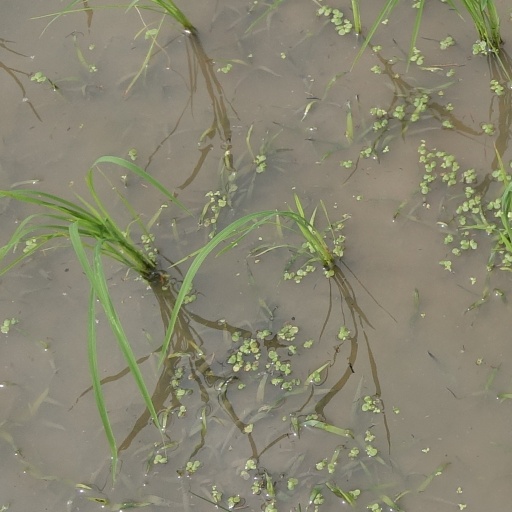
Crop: rice